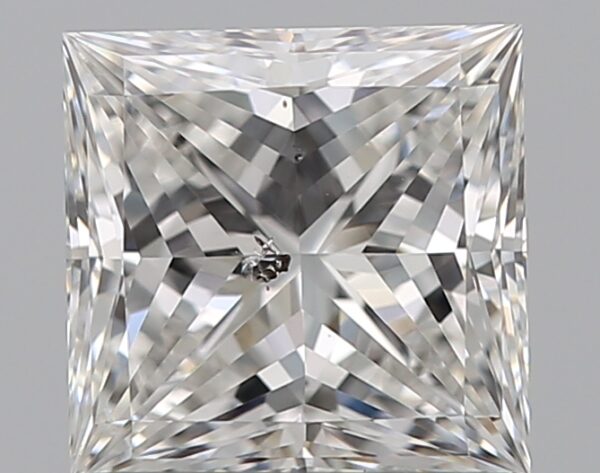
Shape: princess
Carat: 1.01
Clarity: SI2
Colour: F
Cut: EX
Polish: EX
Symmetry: VG
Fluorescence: N
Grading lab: GIA
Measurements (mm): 5.7 x 5.61 x 3.74